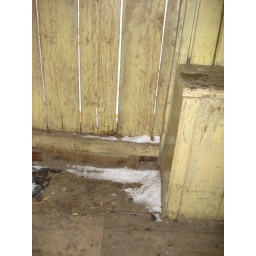
We had snow coming in through the door all night. And the wind came in through broken windows and cracks in the wooden floor.